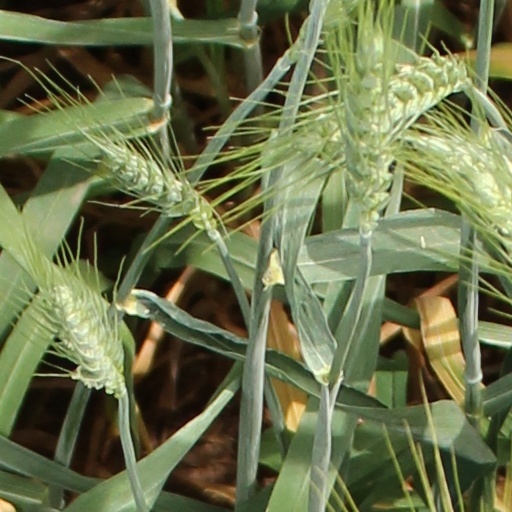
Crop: wheat